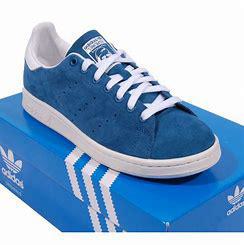
Brand: adidas
Model: originals Adidas Originals Stan Smith